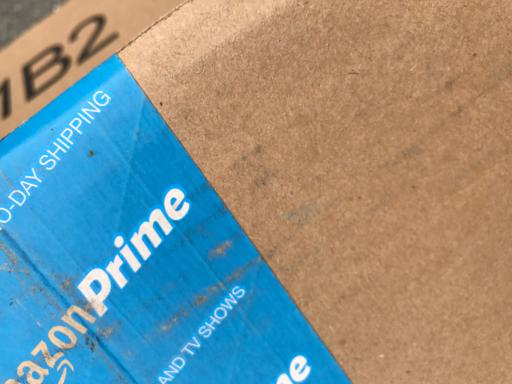
Label: cardboard